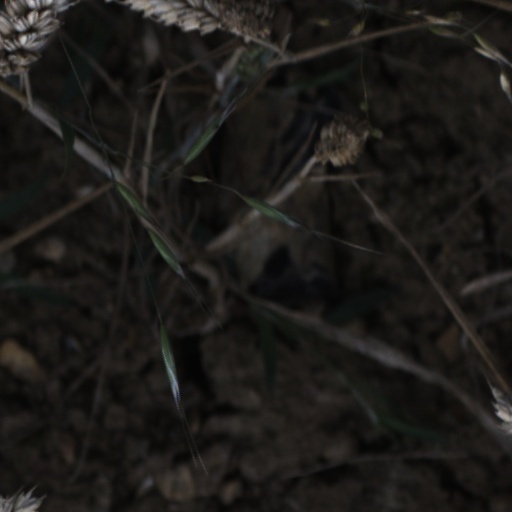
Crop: wheat